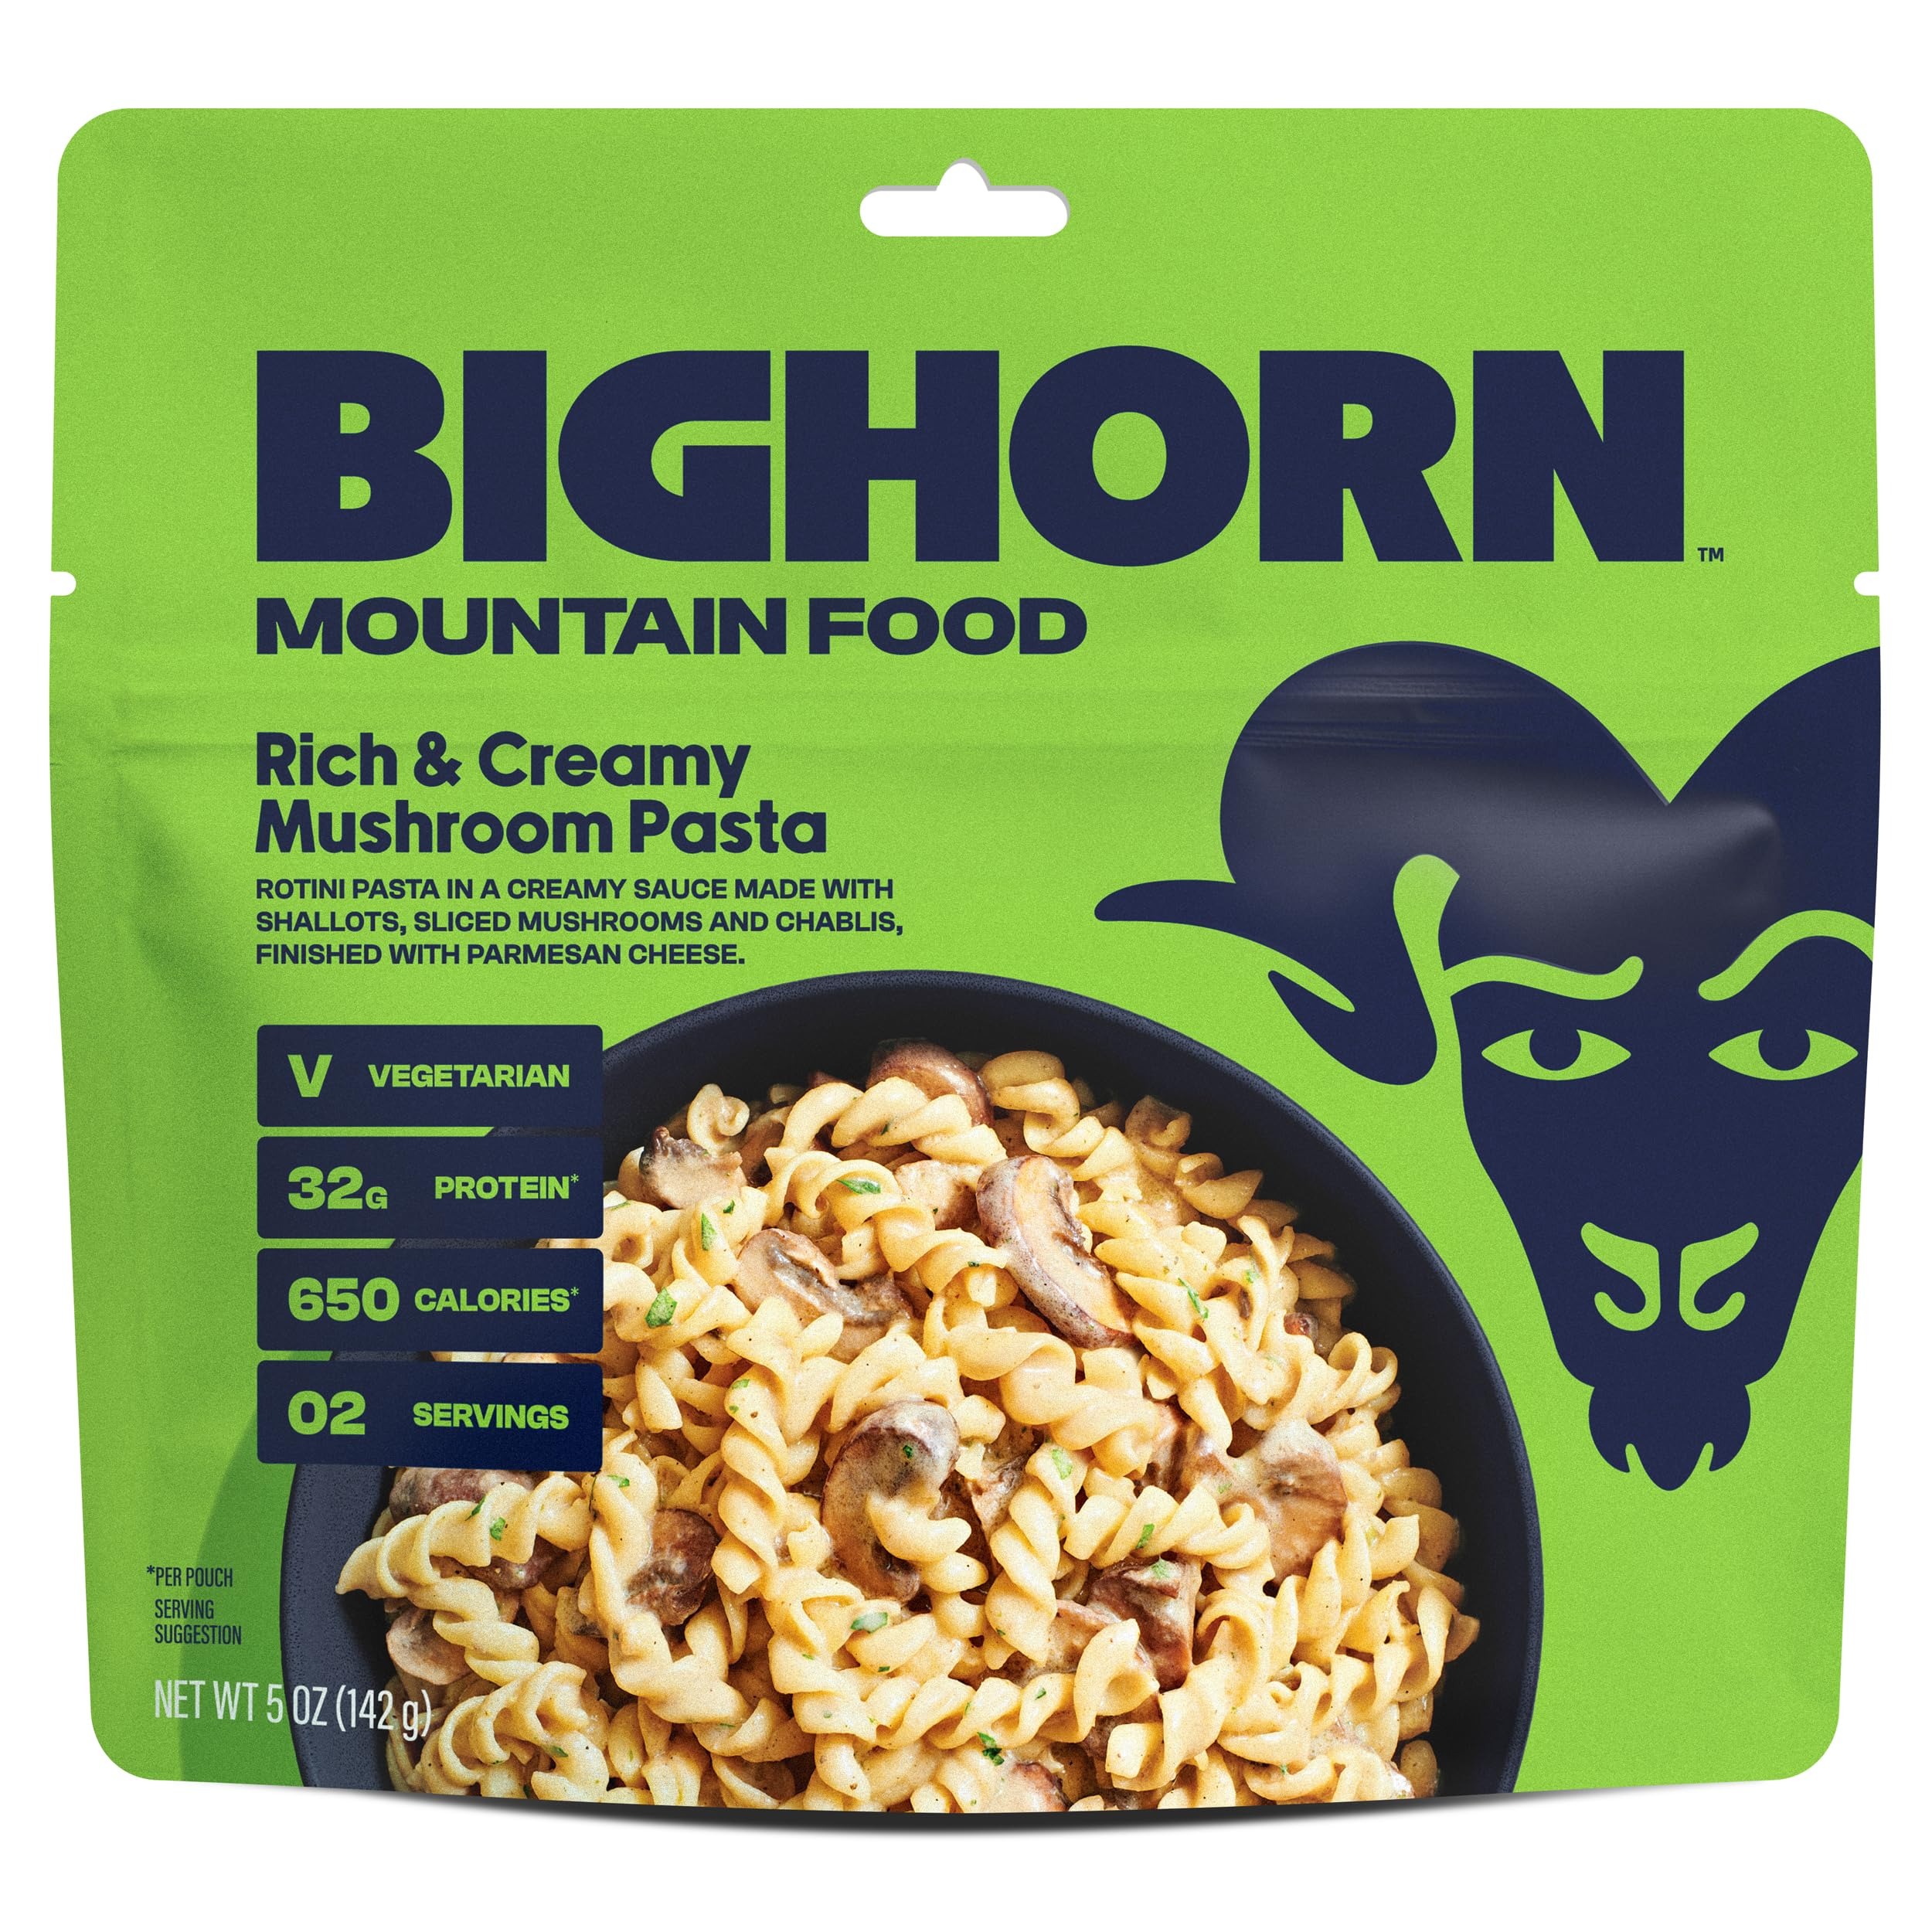
Item Name: BIGHORN Mountain Food Vegetarian Creamy Mushroom Pasta - premium freeze dried meals for backpacking food - vegetarian backpacking meals - ideal camping meals just add water - great taste - 2 servings
Product Description: BIGHORN Mountain Food Vegetarian Creamy Mushroom Pasta - Thick pasta noodles in a rich and creamy sauce made with shallots, sliced mushrooms and Chablis, finished with parmesan cheese. Our dehydrated food for backpacking is a delicious reward at the end of long day on the trail. Our high calorie dehydrated meals are gourmet backpacking meals that deliver great taste and all the energy you need. BIGHORN backpacking food freeze dried is a freeze dried meal you can look forward to enjoying.
Value: 1.0
Unit: Count

Price: 17.95